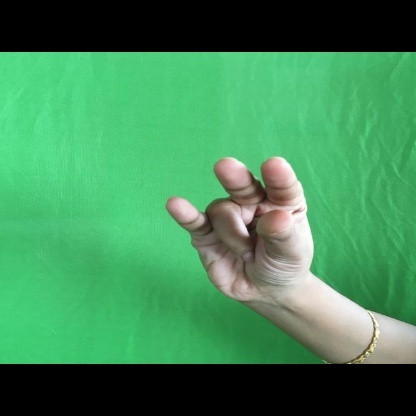
Mudra: Kangulam